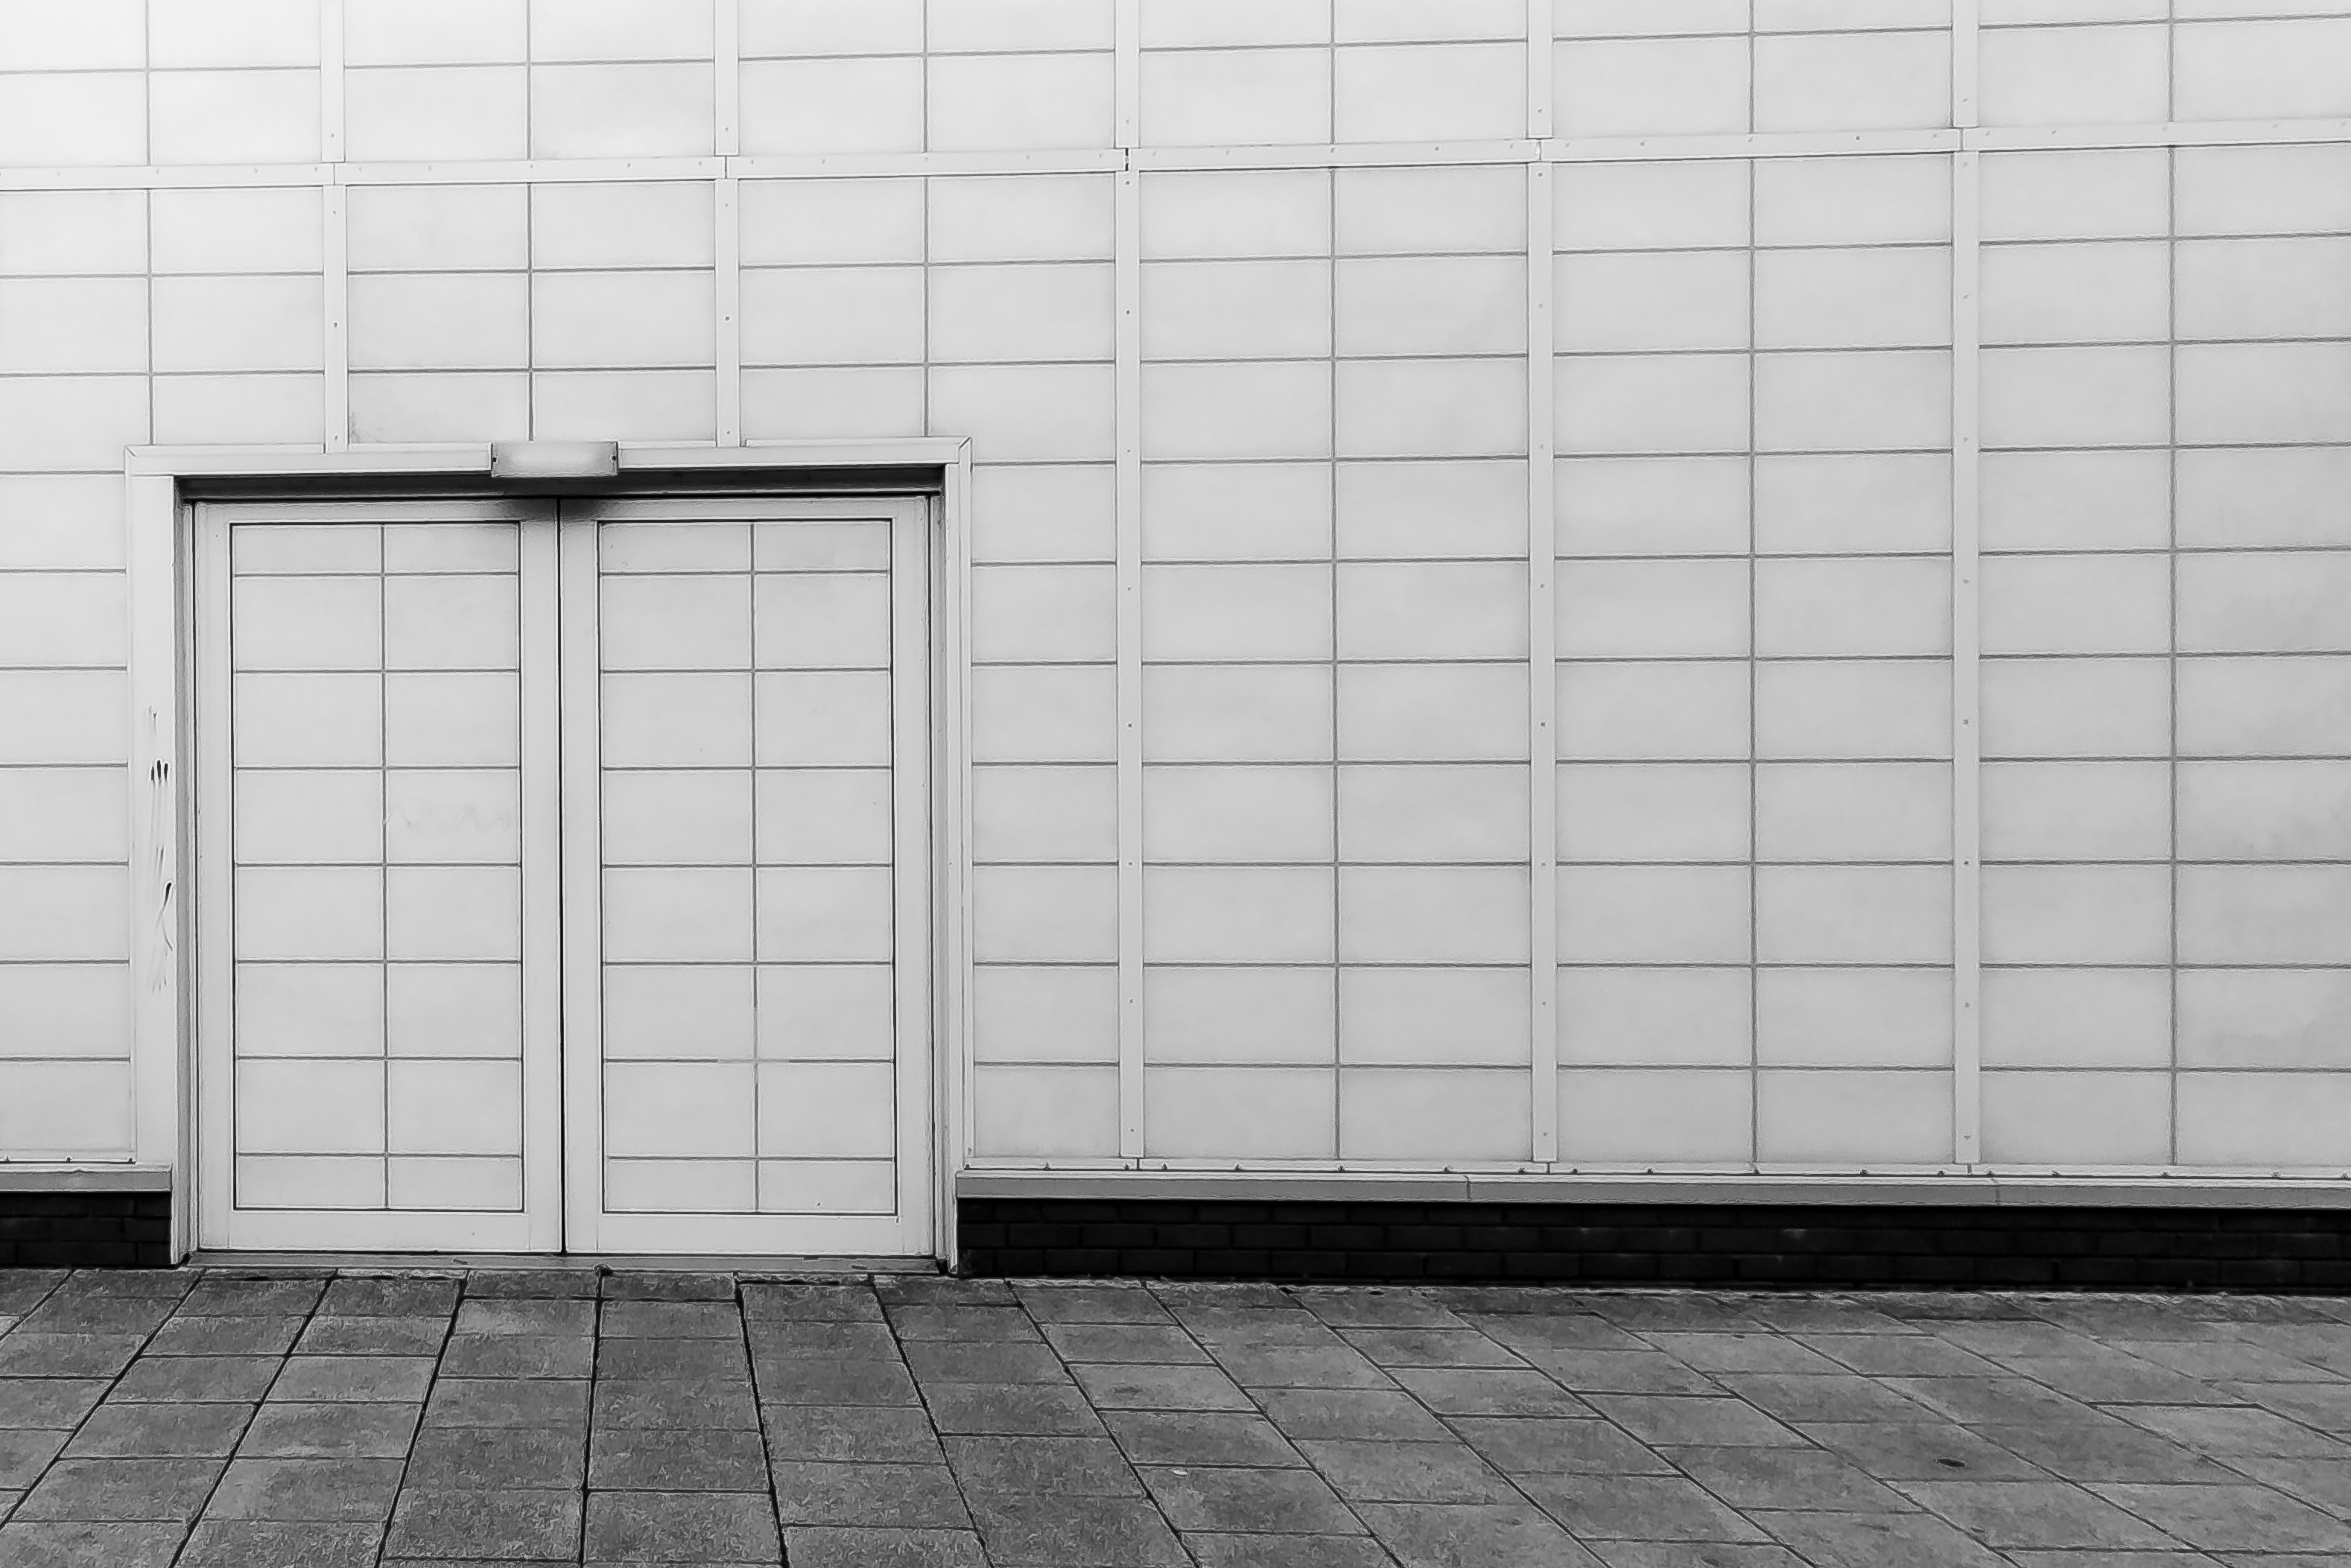
black and white, white, floor, wall, pattern, line, canon, facade, tile, furniture, room, monochrome, door, interior design, bw, manchester, canon40d, design, minimalism, universityofmanchester, whitedoor, blackandwhitephoto, exitdoor, doorpattern, minimalistphotograph, flooring, garage door, window covering